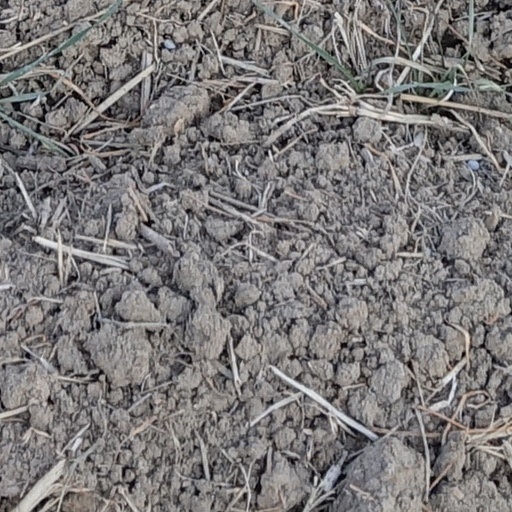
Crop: wheat